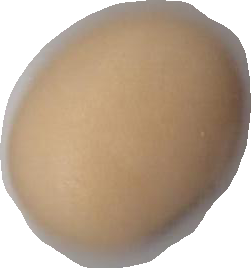
Variety: Anjasmoro